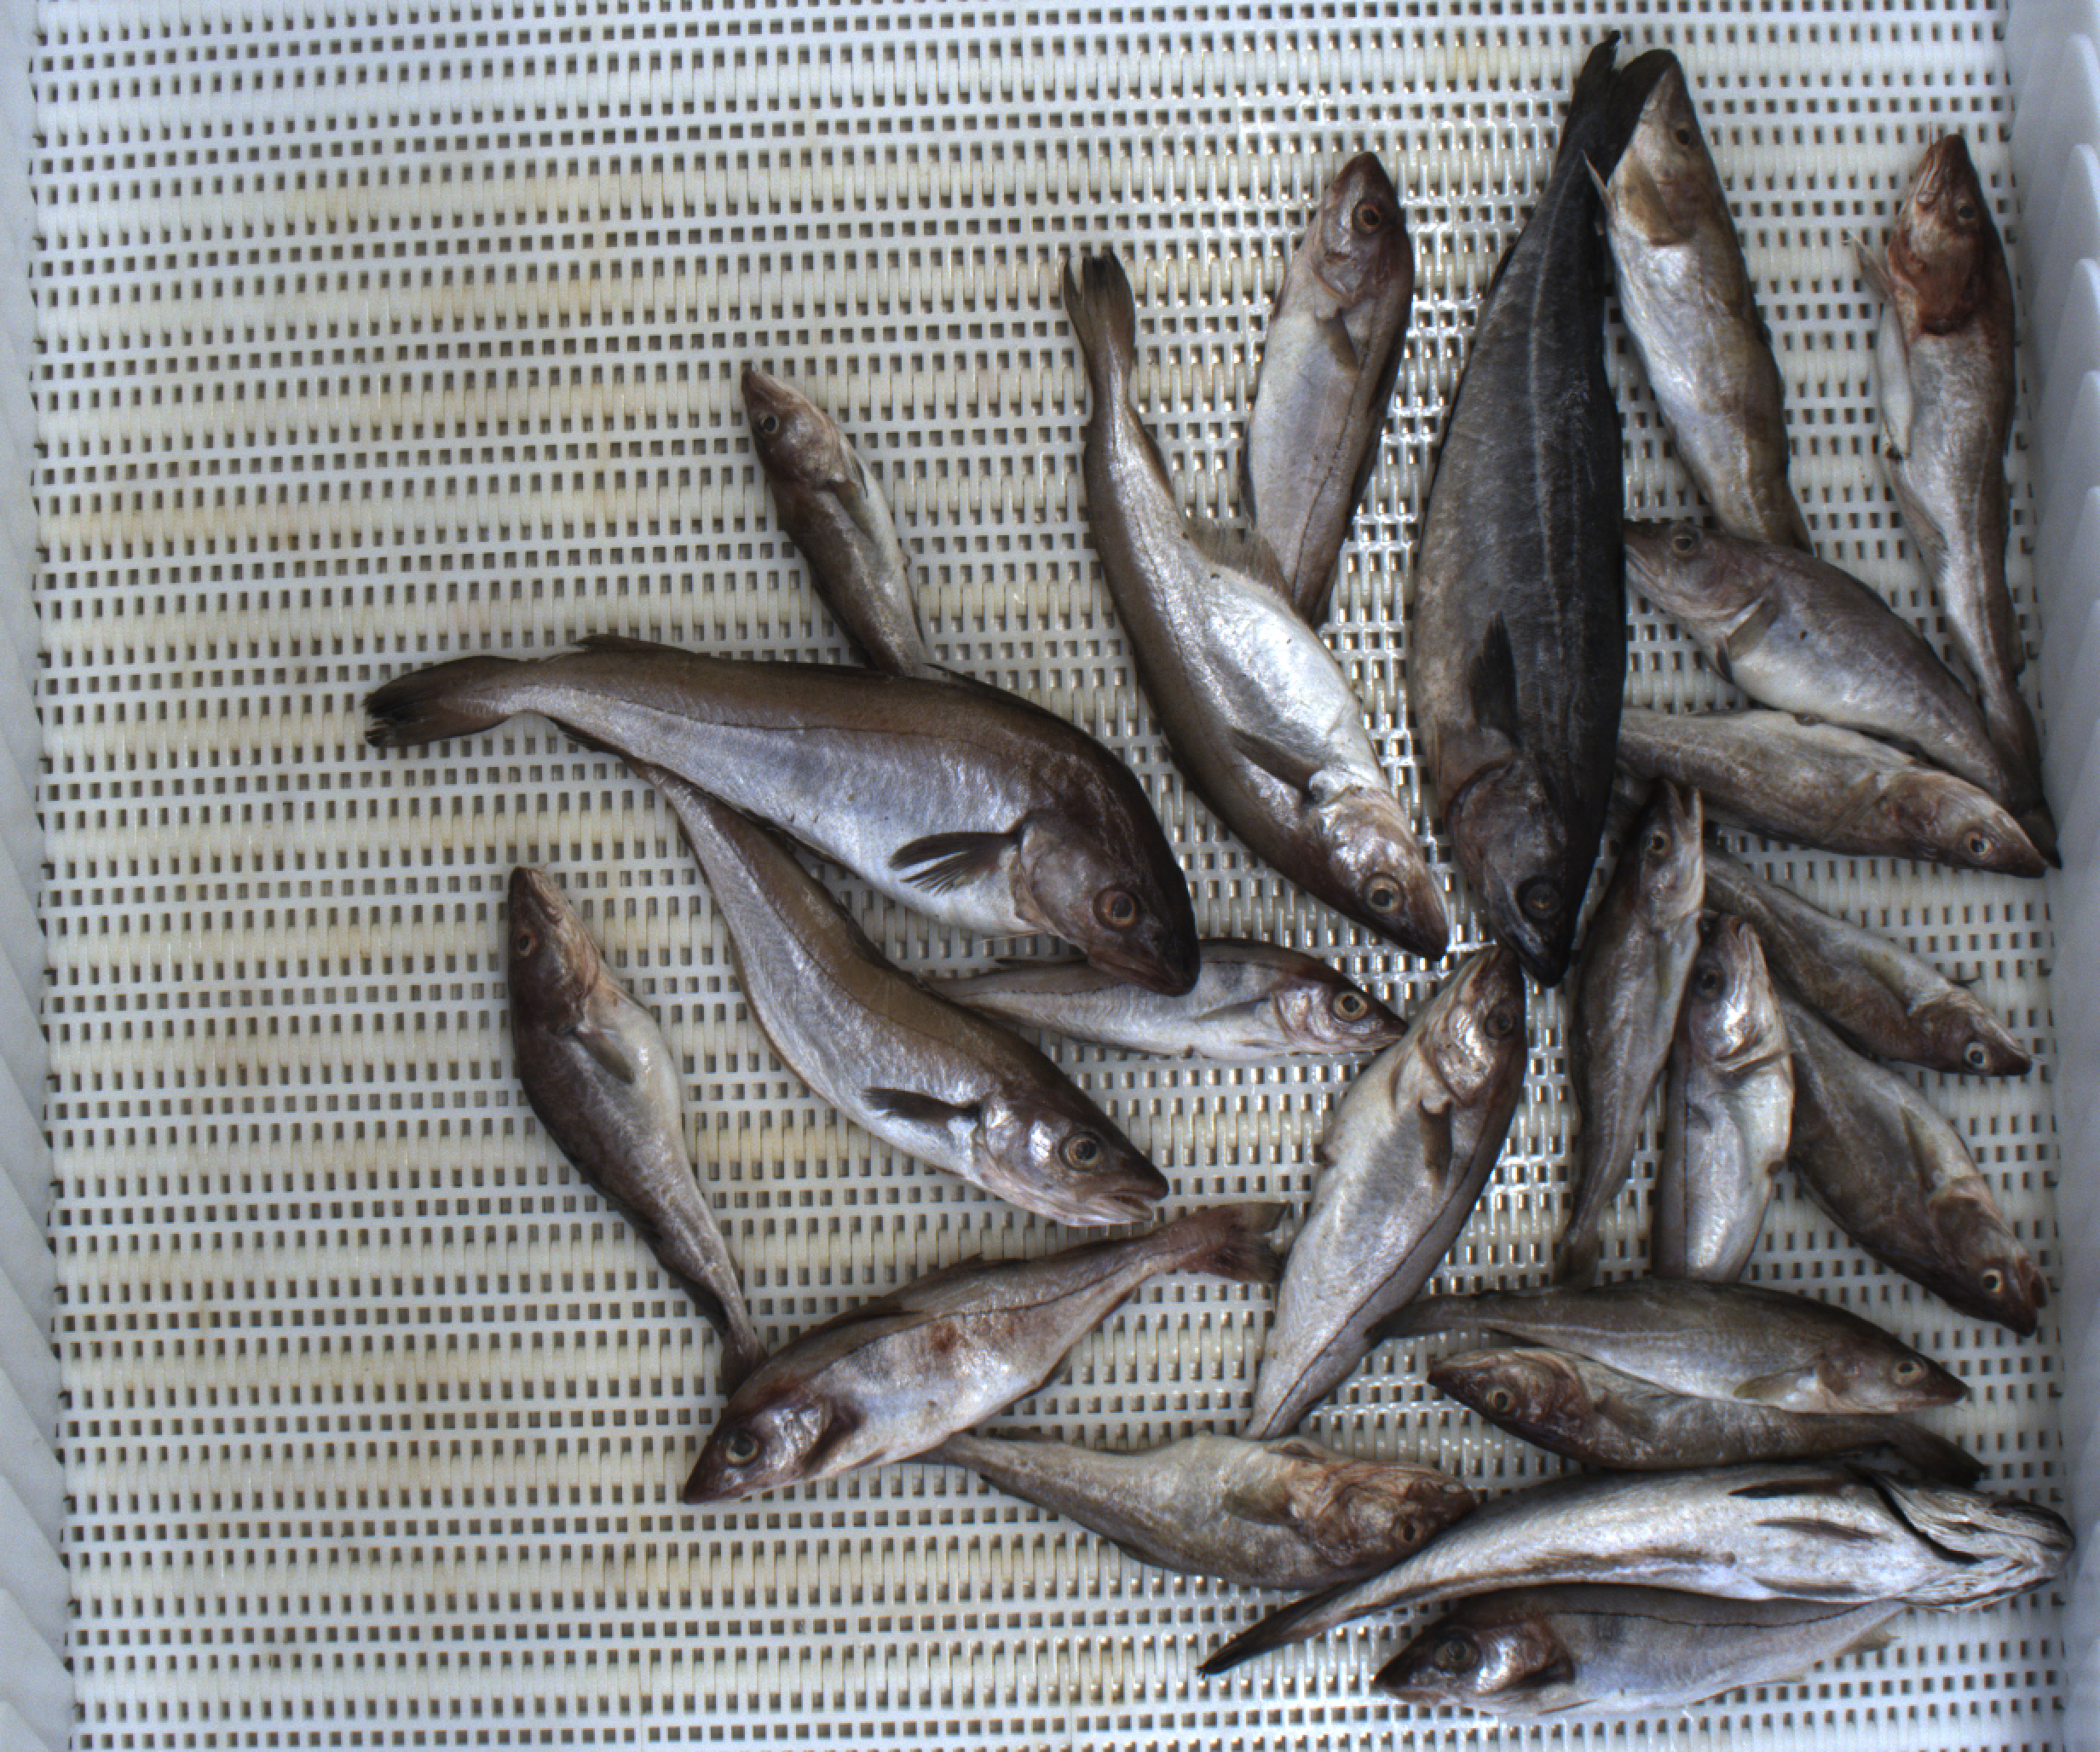
Total fish: 23
Cod: 12
Haddock: 6
Whiting: 3
Hake: 1
Horse mackerel: 0
Saithe: 1
Other: 0